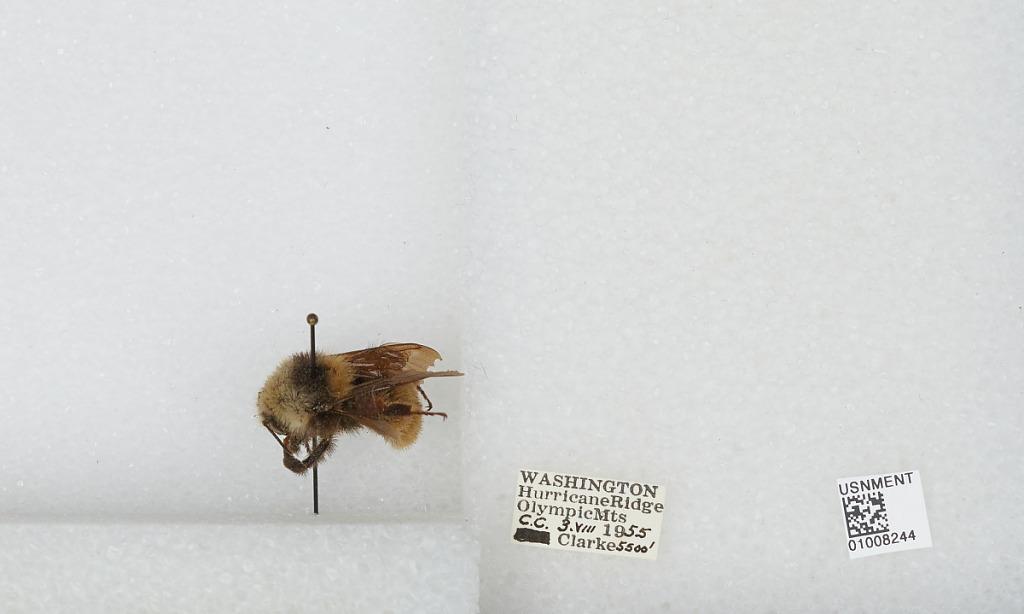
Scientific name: Bombus (Subterraneobombus) appositus Cresson
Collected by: C. Clarke
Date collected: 1955-8-3
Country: United States
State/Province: Washington
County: Clallam
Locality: Hurricane Ridge, Olympic Mountains, Olympic National Park
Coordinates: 47.9692, -123.498